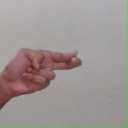
अक्षर: ह